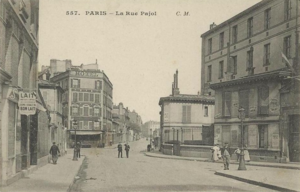
Paris, rue Pajol, rue Philippe-de-Girard, vers 1900
La rue Pajol est une voie du 18ᵉ arrondissement de Paris, en France.